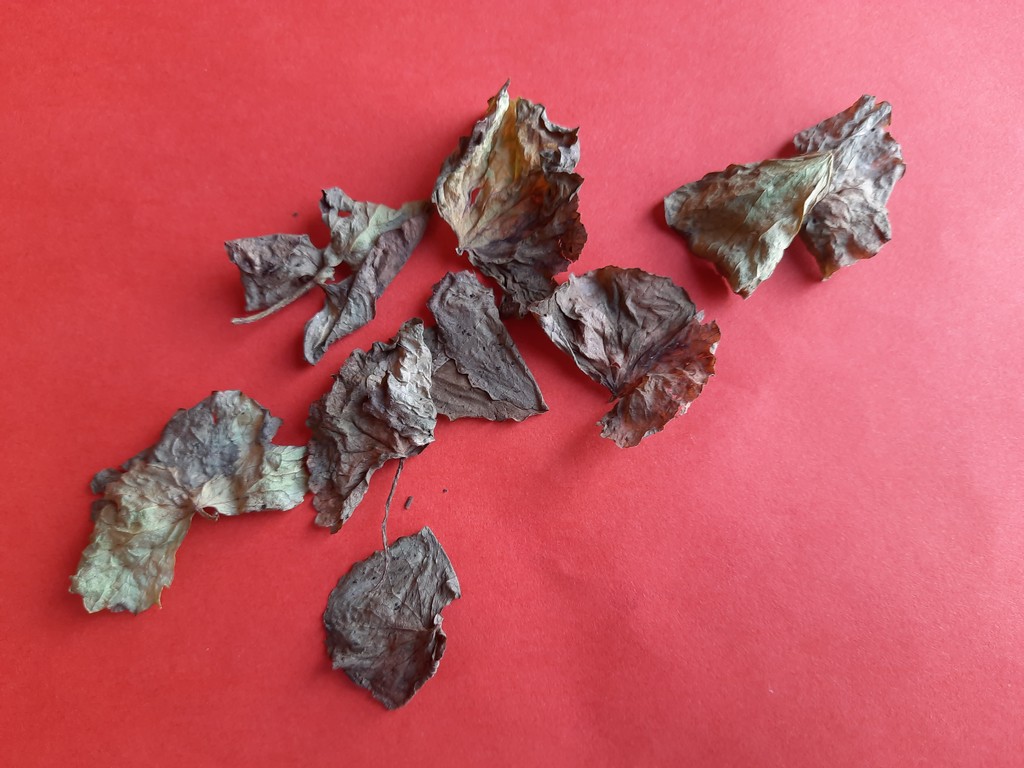
Label: Dried